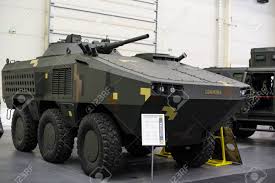
Label: BTR